Theodoros Manousis

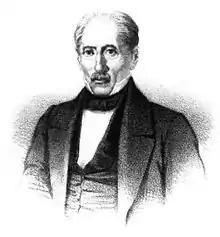
Theodoros Manousis in a magazine of 1863

Theodoros Manousis (1793-1858) was a Greek historian, judge, benefactor, archaeologist and the first professor of history of the University of Athens.